Philosophy

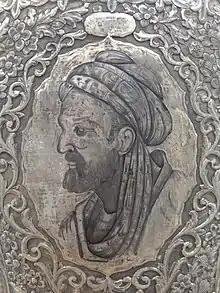
Portrait of Avicenna, one of the most influential philosophers of the Islamic Golden Age

Arabic–Persian philosophy arose in the early 9th century CE as a response to discussions in the Islamic theological tradition. Its classical period lasted until the 12th century CE and was strongly influenced by ancient Greek philosophers. It employed their ideas to elaborate and interpret the teachings of the Quran.